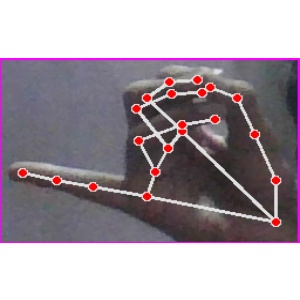
अक्षर: च